X Caeli

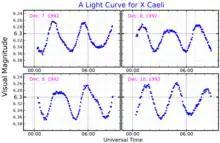
A visual-band light curve for X Caeli, adapted from Mantegazza and Poretti (1996)

The yellow-white-hued primary, component A, has an apparent magnitude of +6.32 and stellar classification of F2 IV/V, showing mixed traits of an F-type main-sequence star and a subgiant. The spectral lines display a narrow absorption core that suggests the presence of a circumstellar shell.